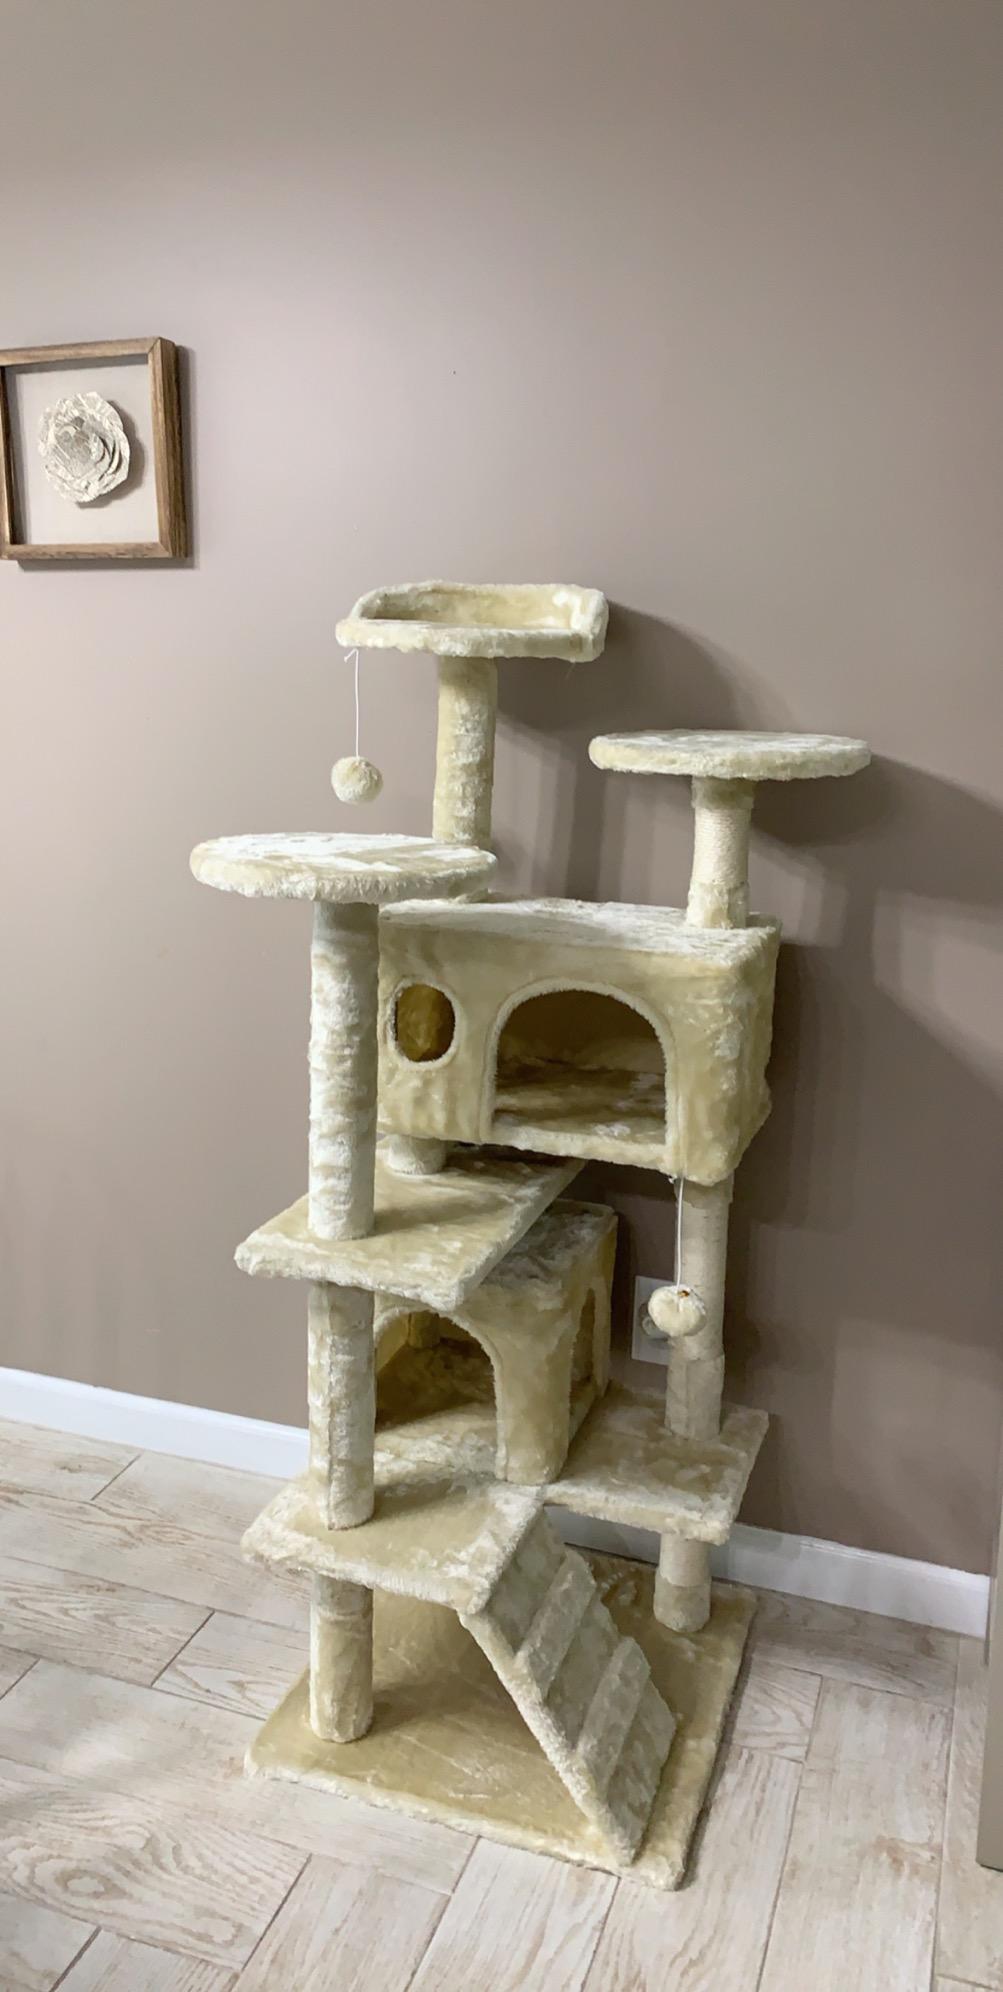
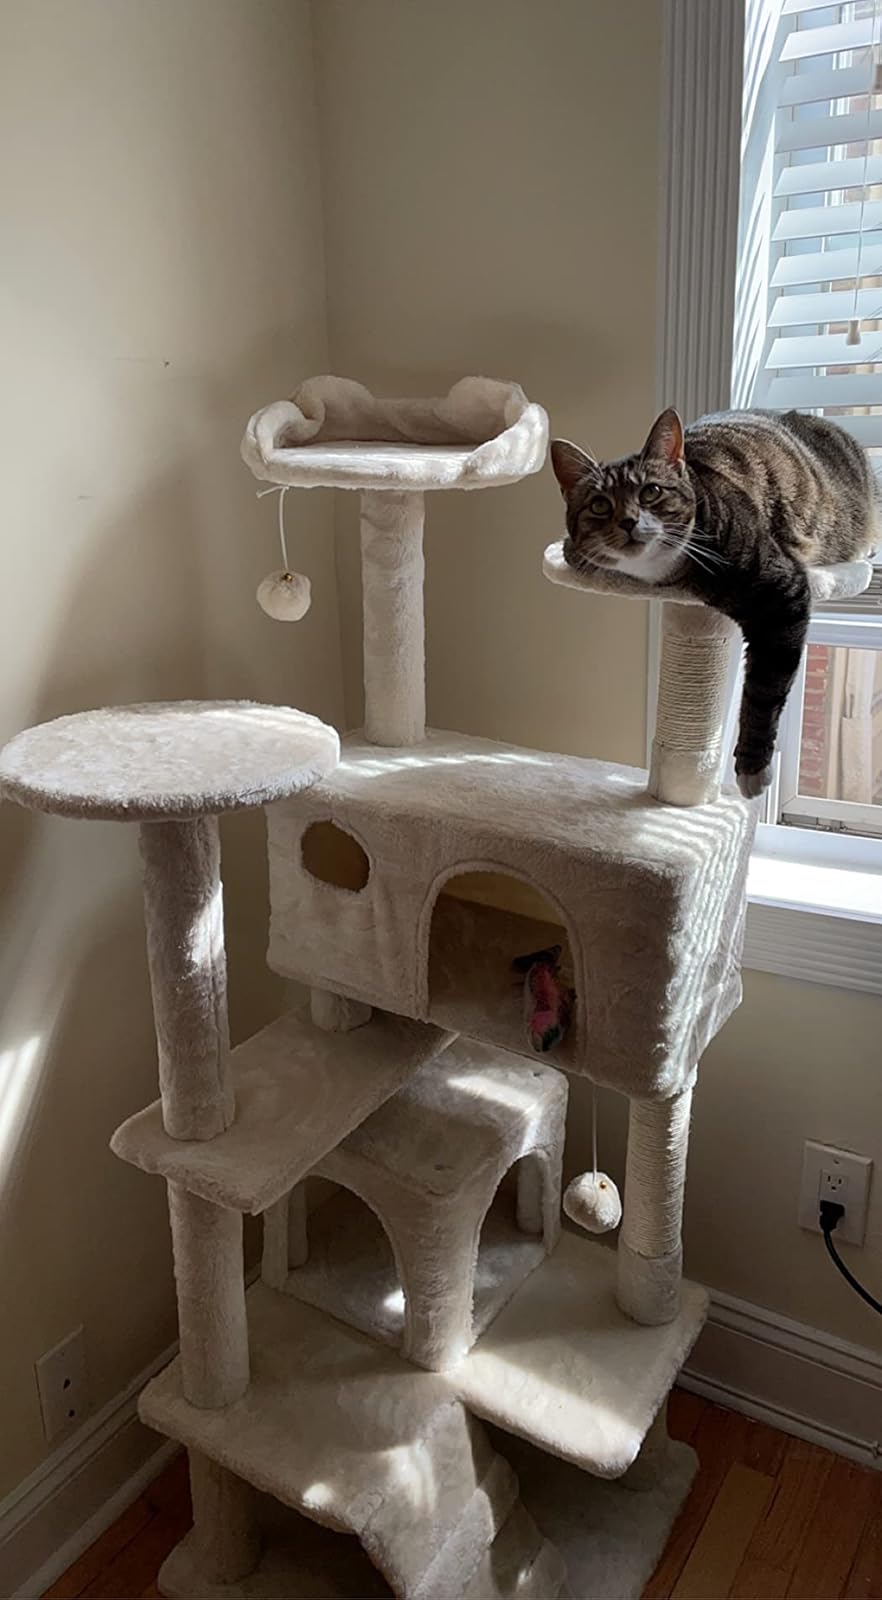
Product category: items_cat tree
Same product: yes